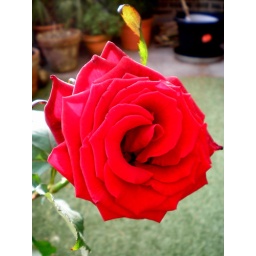
red rose in sunlight v